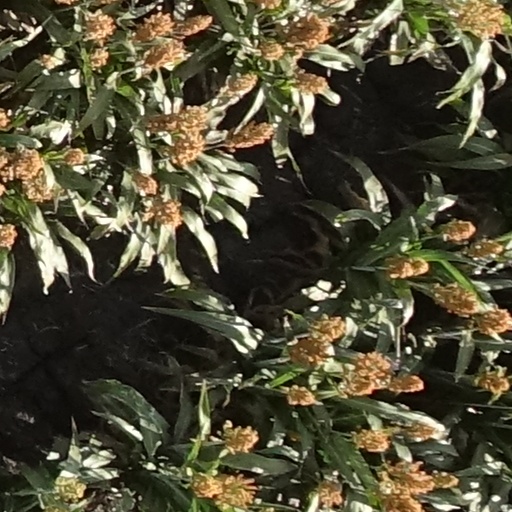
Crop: sorghum